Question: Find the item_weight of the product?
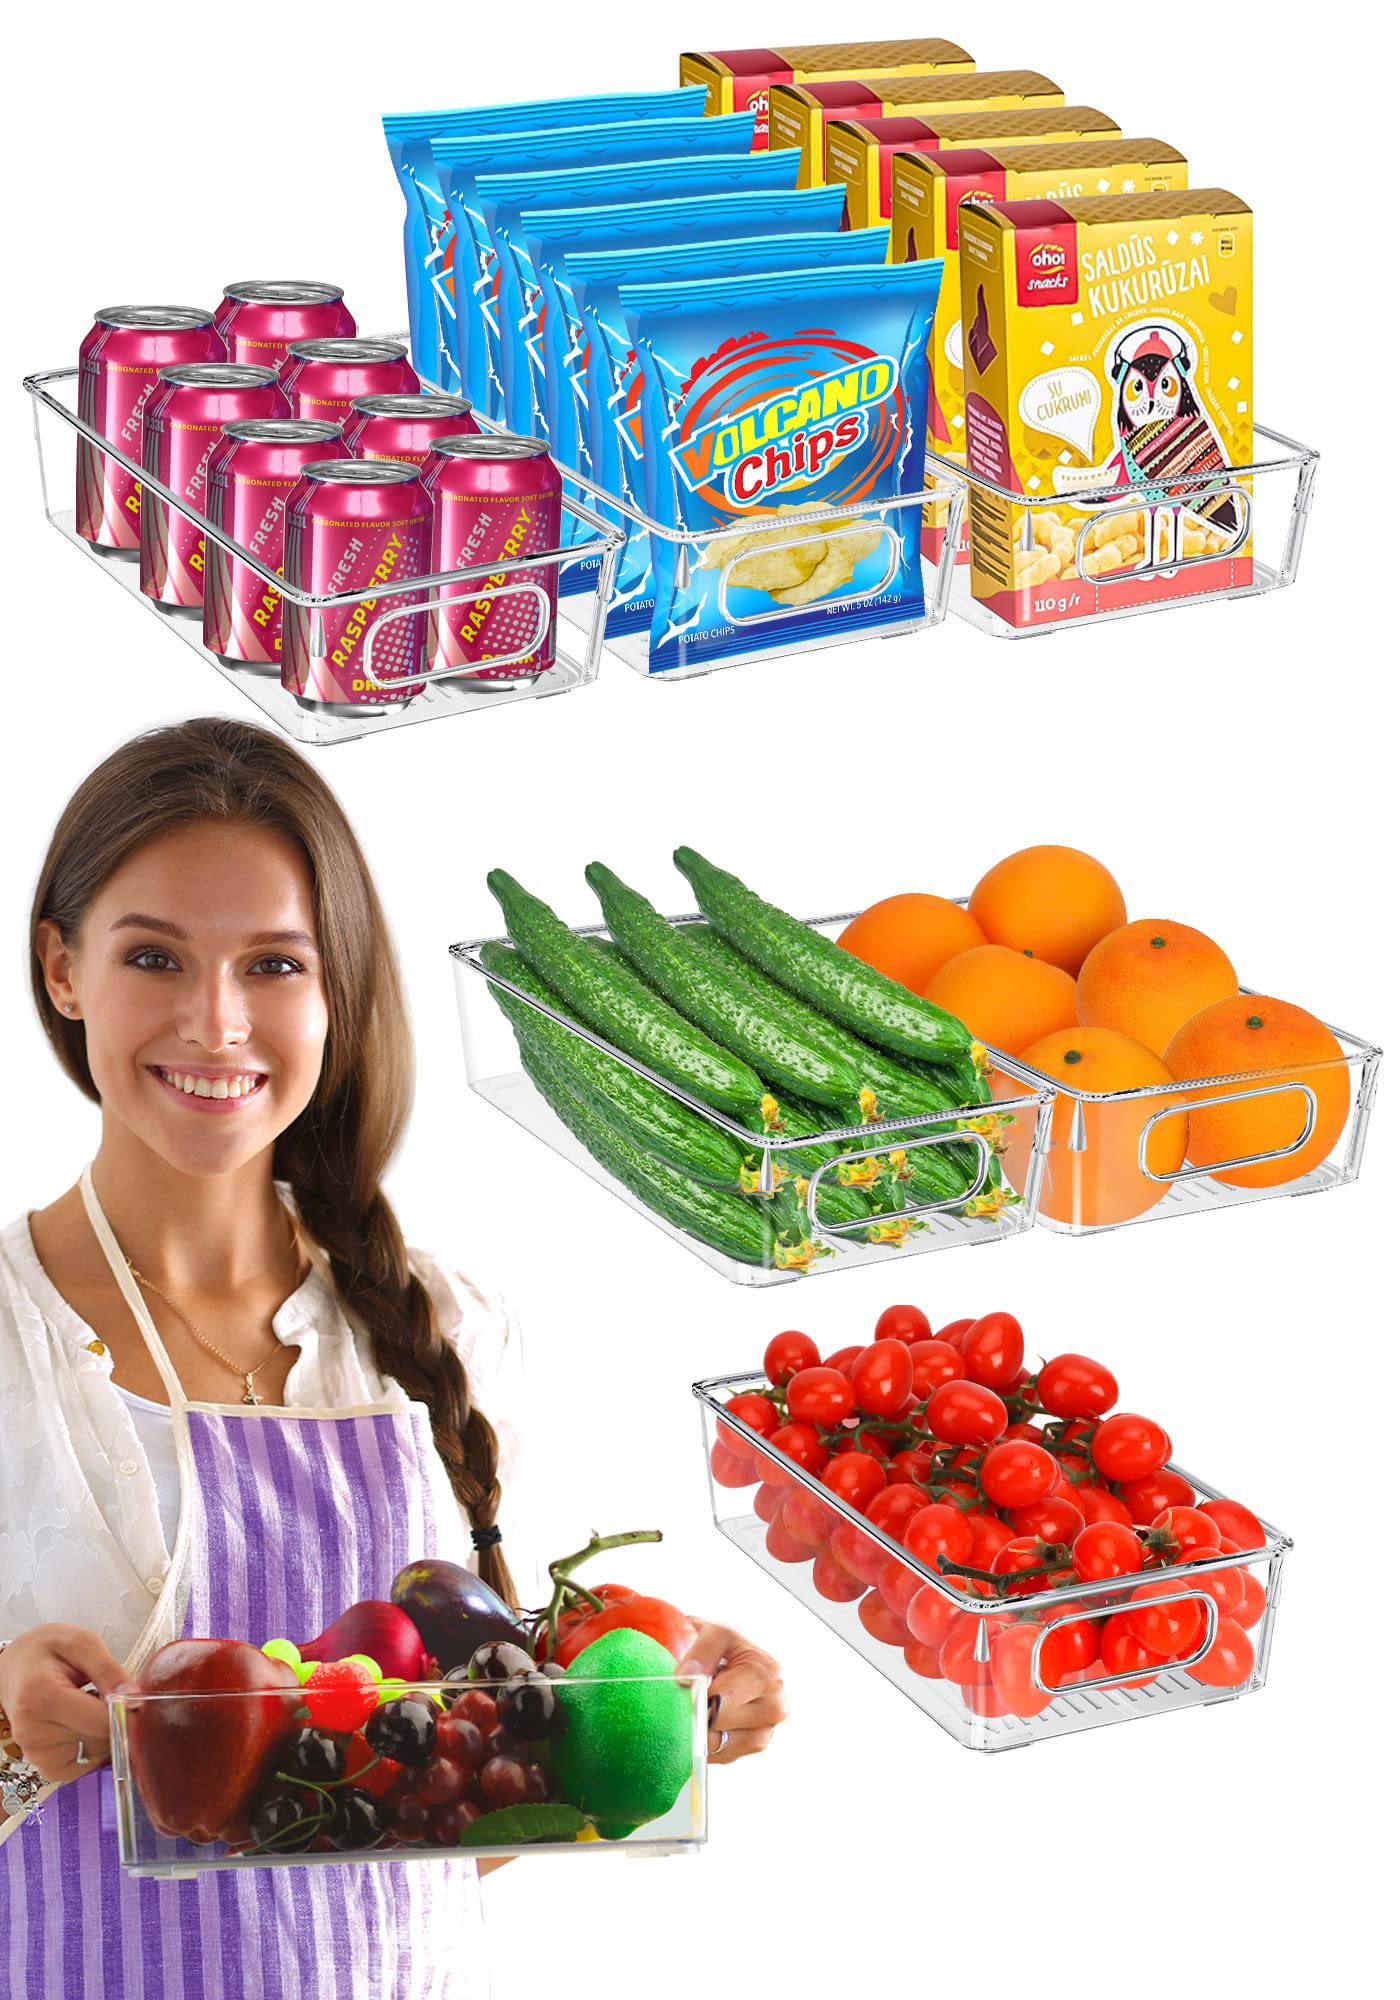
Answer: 142.0 gram